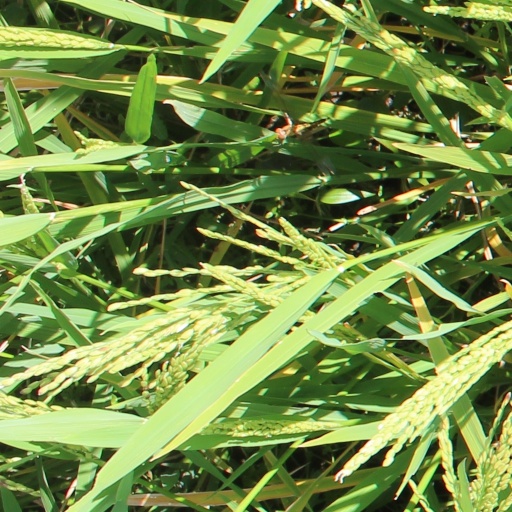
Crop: rice